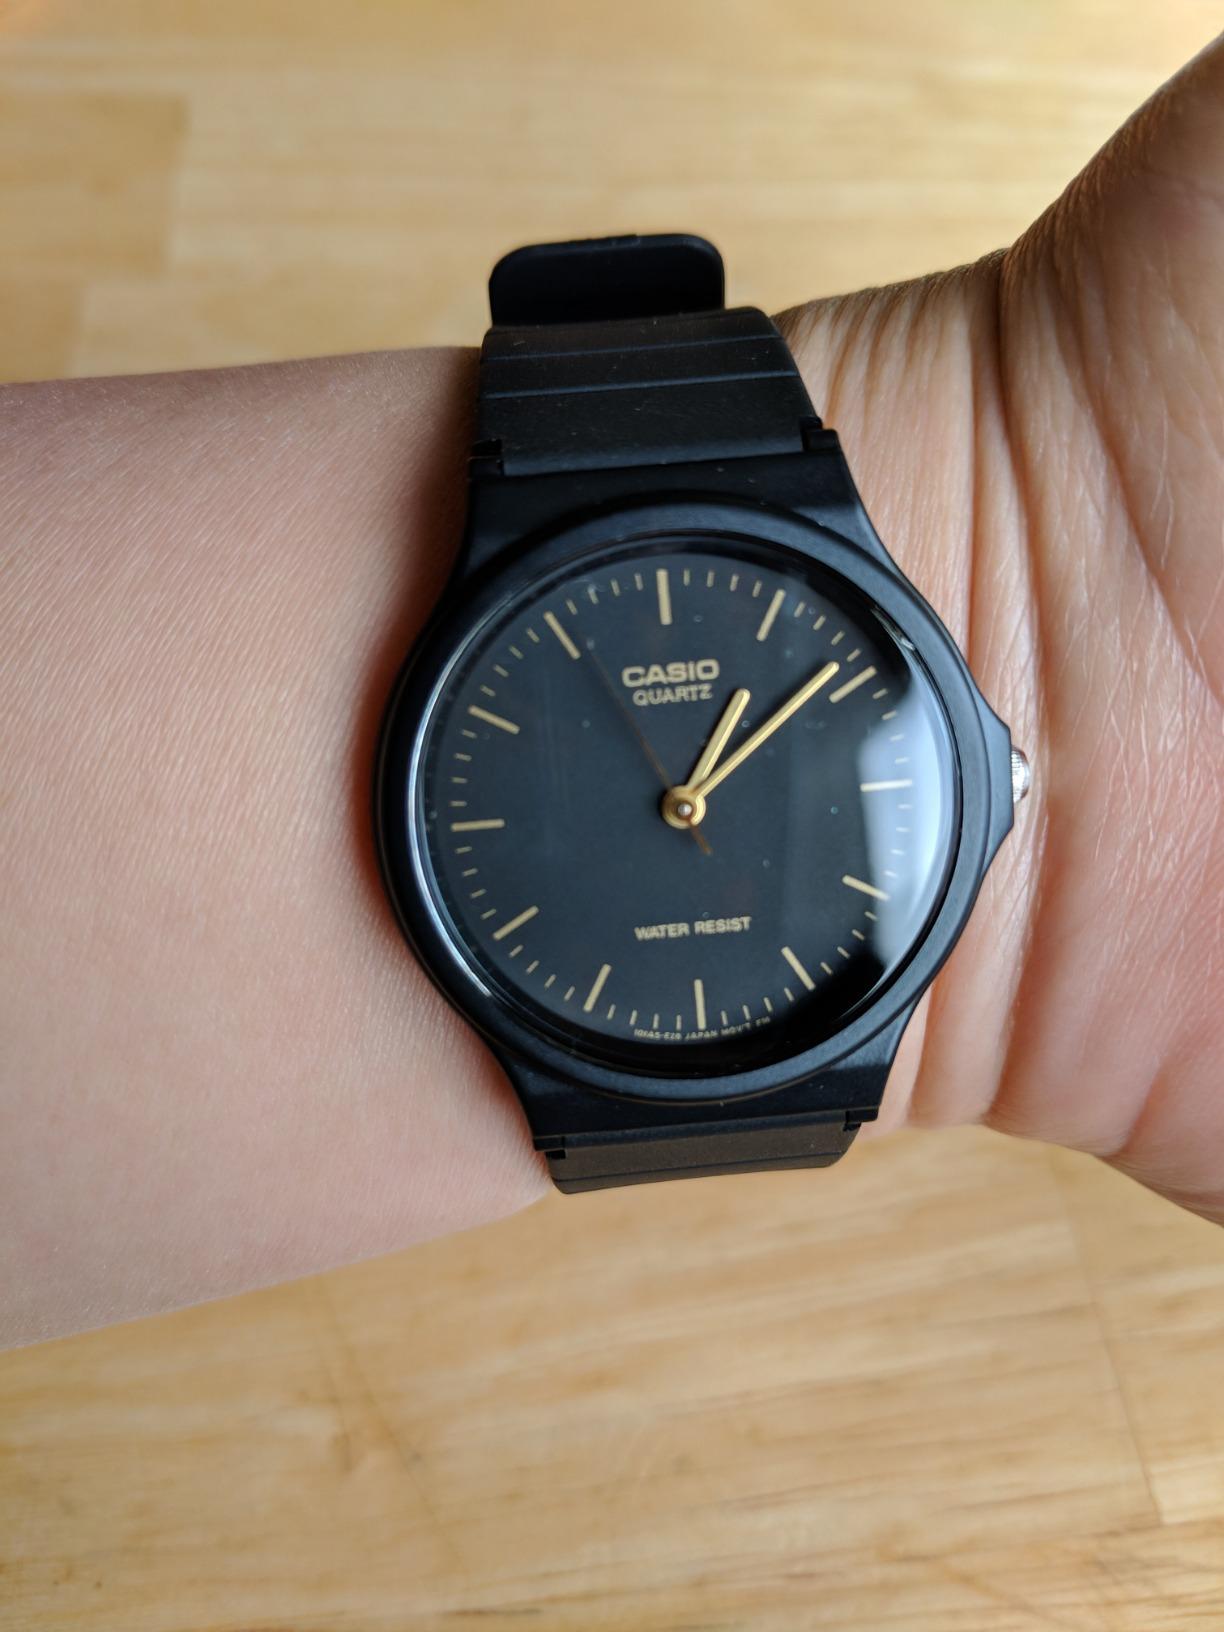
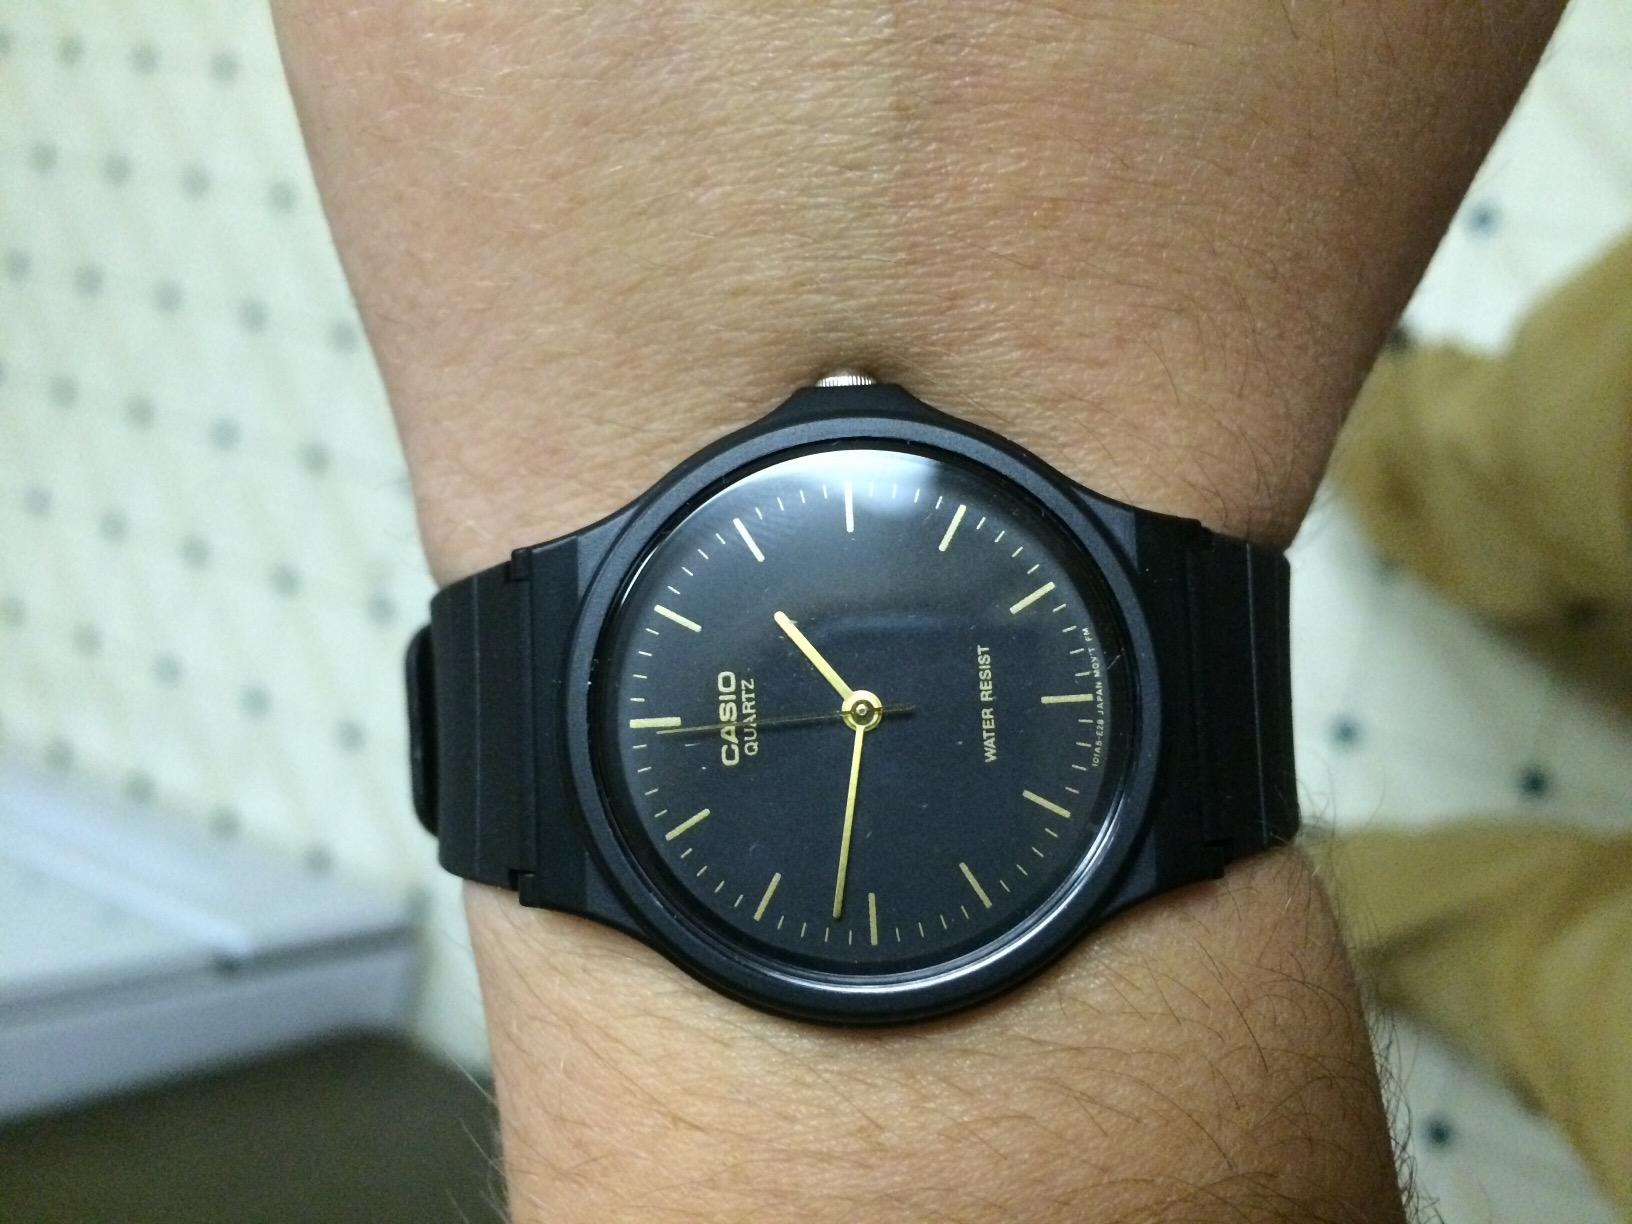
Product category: accessories_watch
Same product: yes